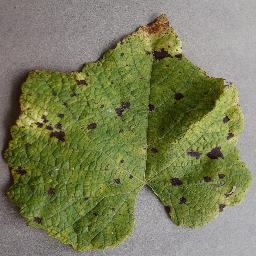
Label: Grape___Leaf_blight_(Isariopsis_Leaf_Spot)